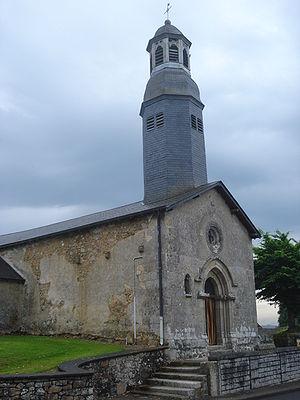
Le Châtenet-en-Dognon est une commune française située dans le département de la Haute-Vienne en région Nouvelle-Aquitaine. Plus précisément, elle se trouve à 24 km au nord-est de Limoges, et à 9 km au nord de Saint-Léonard-de-Noblat, à l'intersection des routes départementales D 56a et D 19.